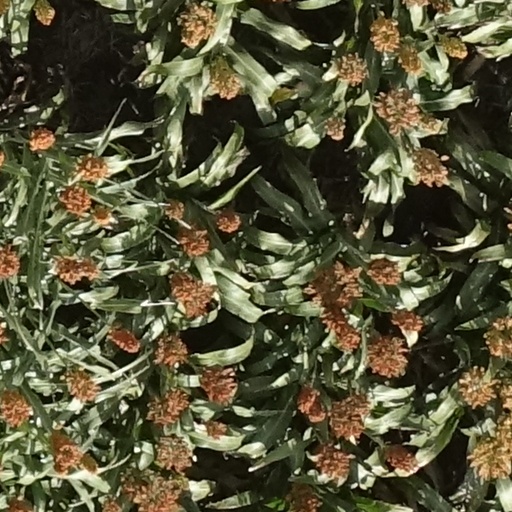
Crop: sorghum